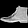
Label: Ankle boot